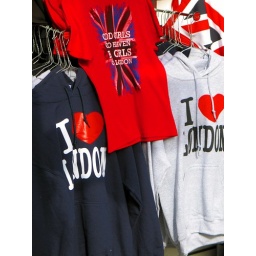
Souvenirs at a cart near Piccadilly. The red shirt says &amp;quot;Good girls to go Heaven. Bad girls go to London&amp;quot;!